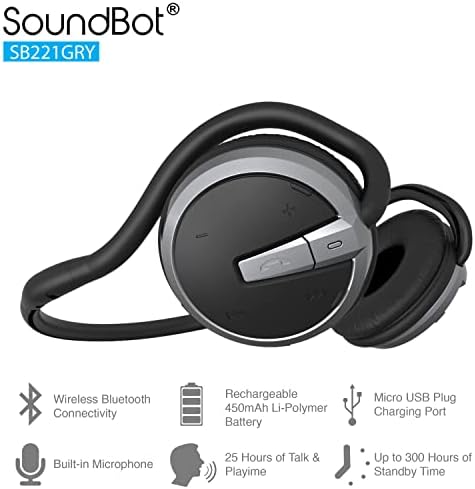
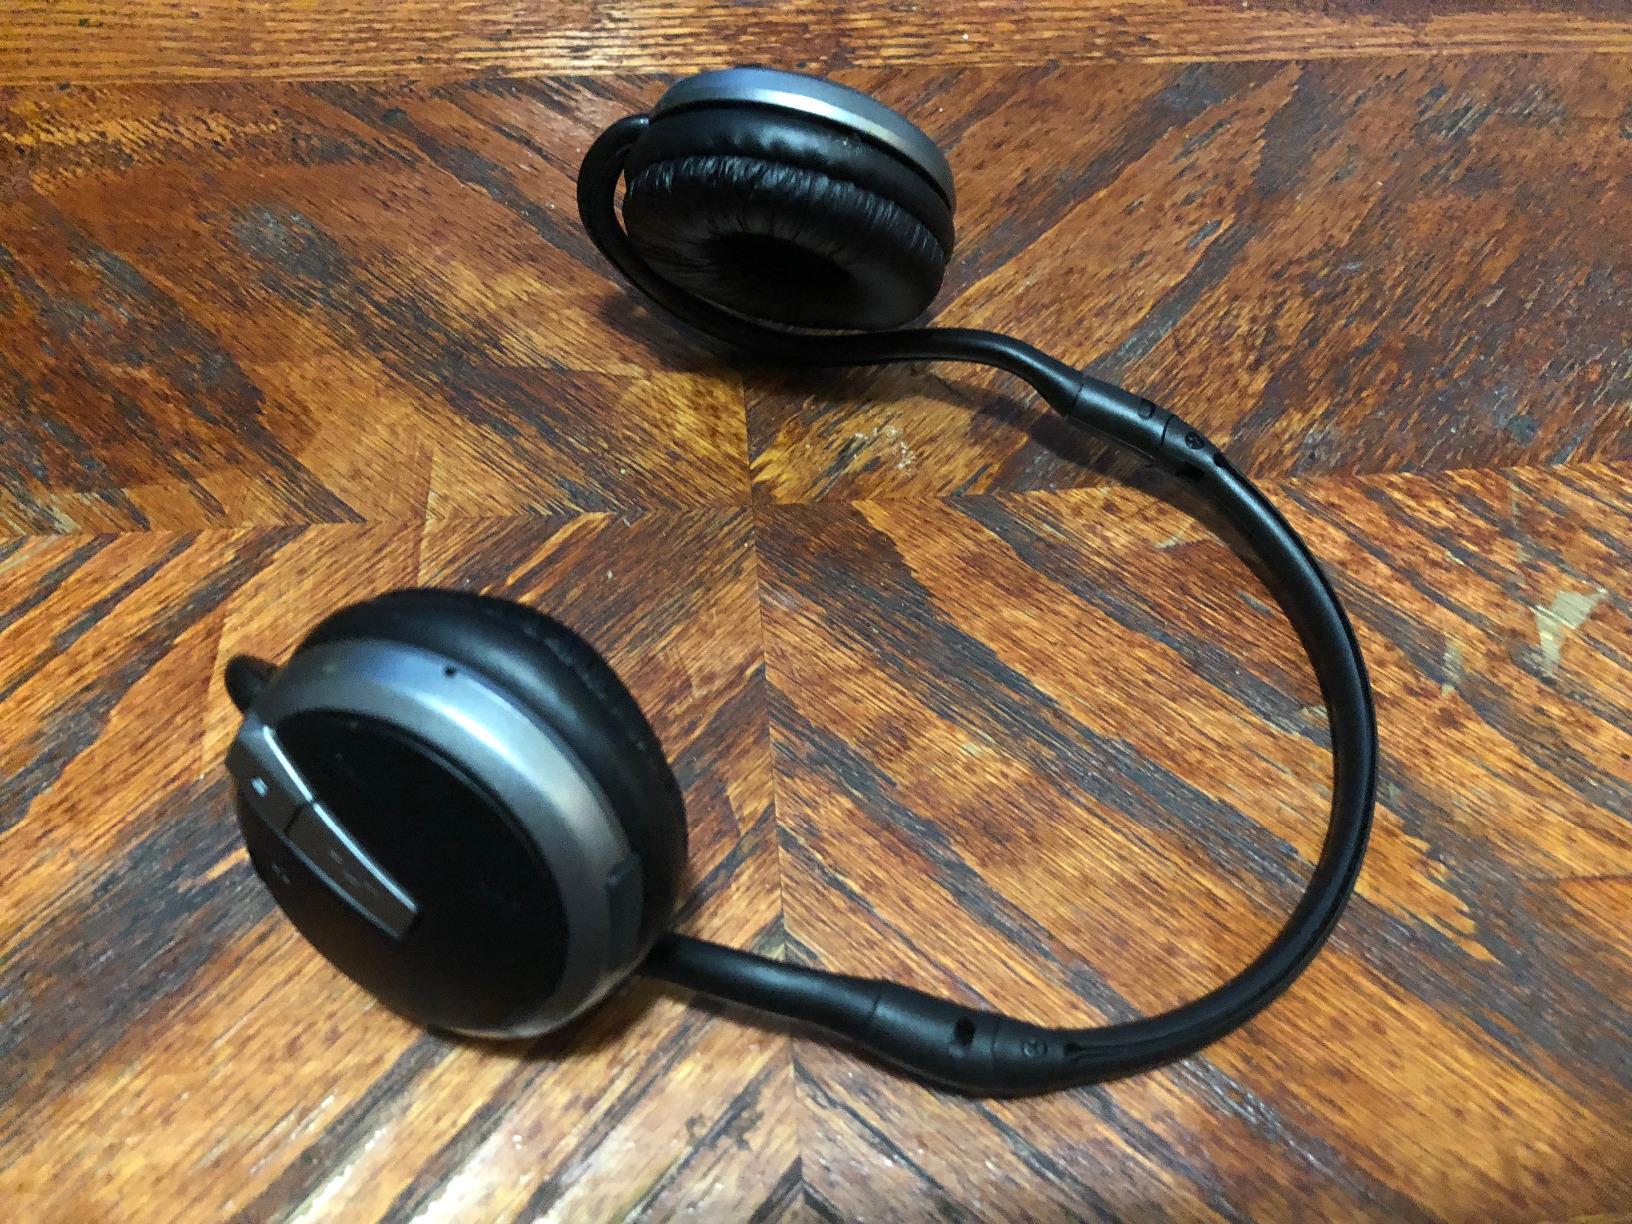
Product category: headphones
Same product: yes